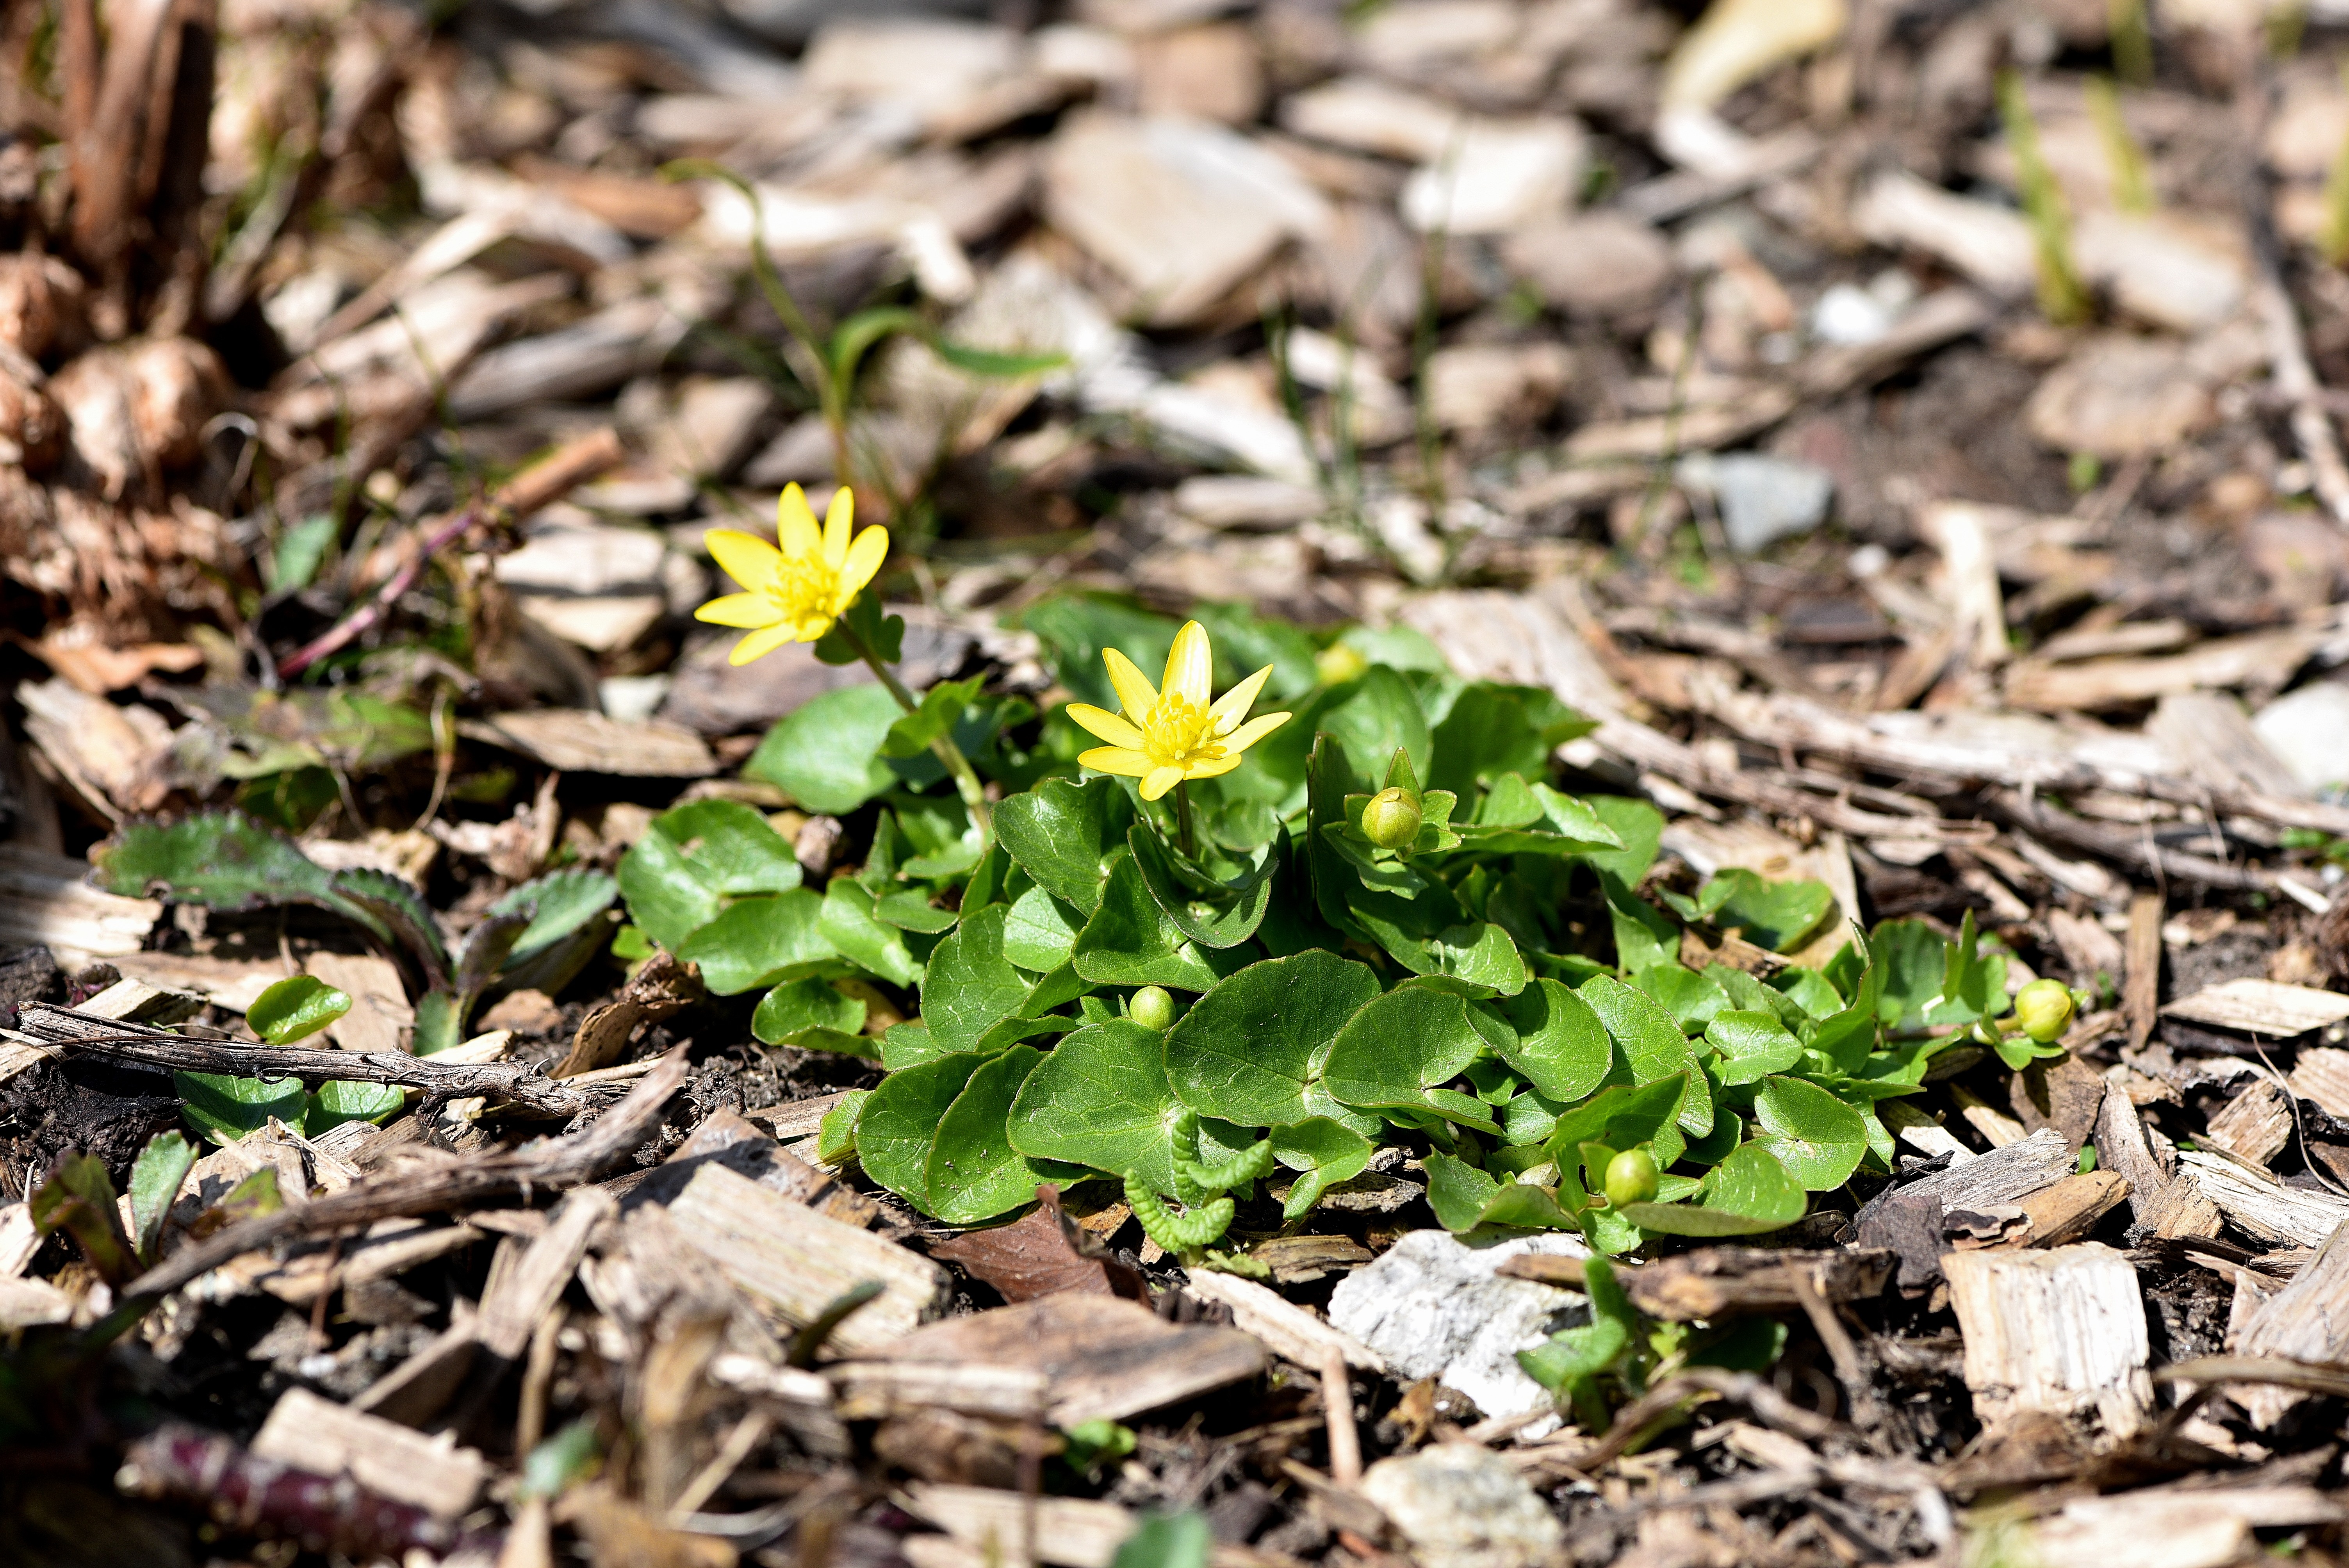
nature, grass, plant, lawn, leaf, flower, green, soil, botany, yellow, garden, flora, yellow flower, wildflower, woodland, early bloomer, spring flower, flowering plant, daisy family, celandine, annual plant, land plant